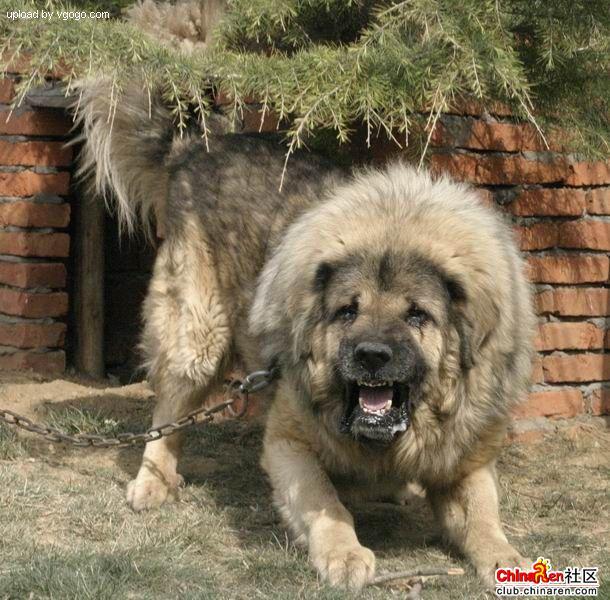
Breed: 205-n000030-Tibetan_mastiff